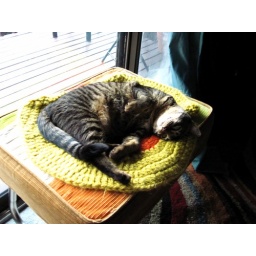
chairman in her cat bed